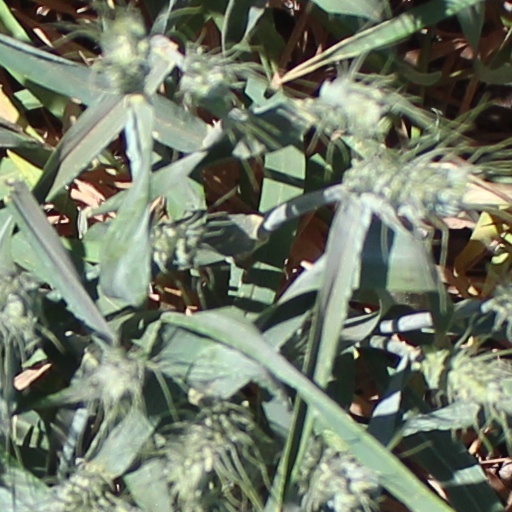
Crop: wheat